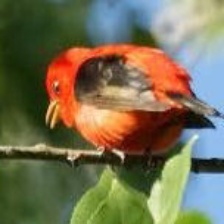
Species: SCARLET TANAGER
Scientific name: PIRANGA OLIVACEA